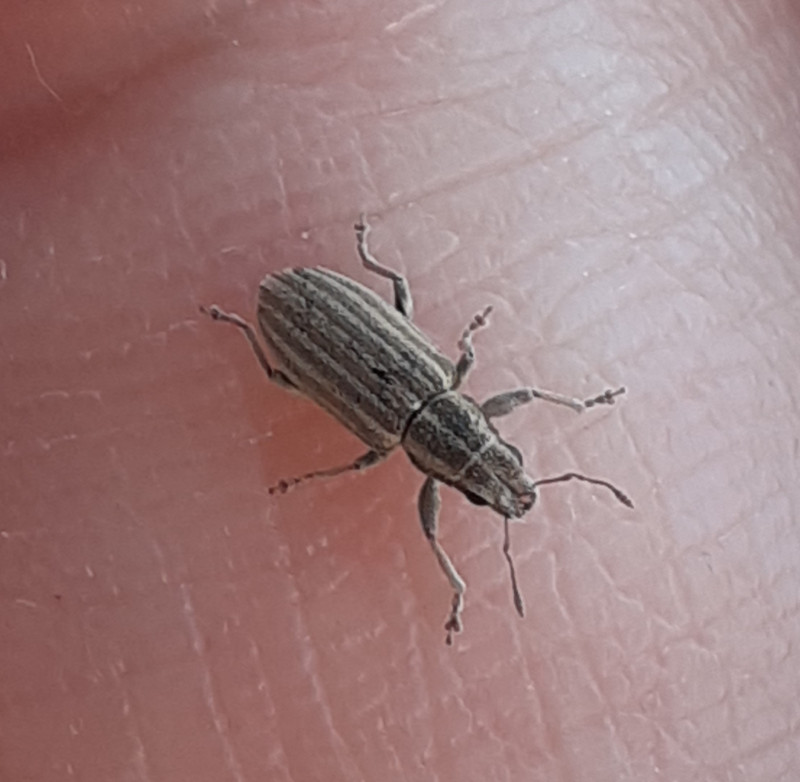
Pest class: pea_leaf_weevil